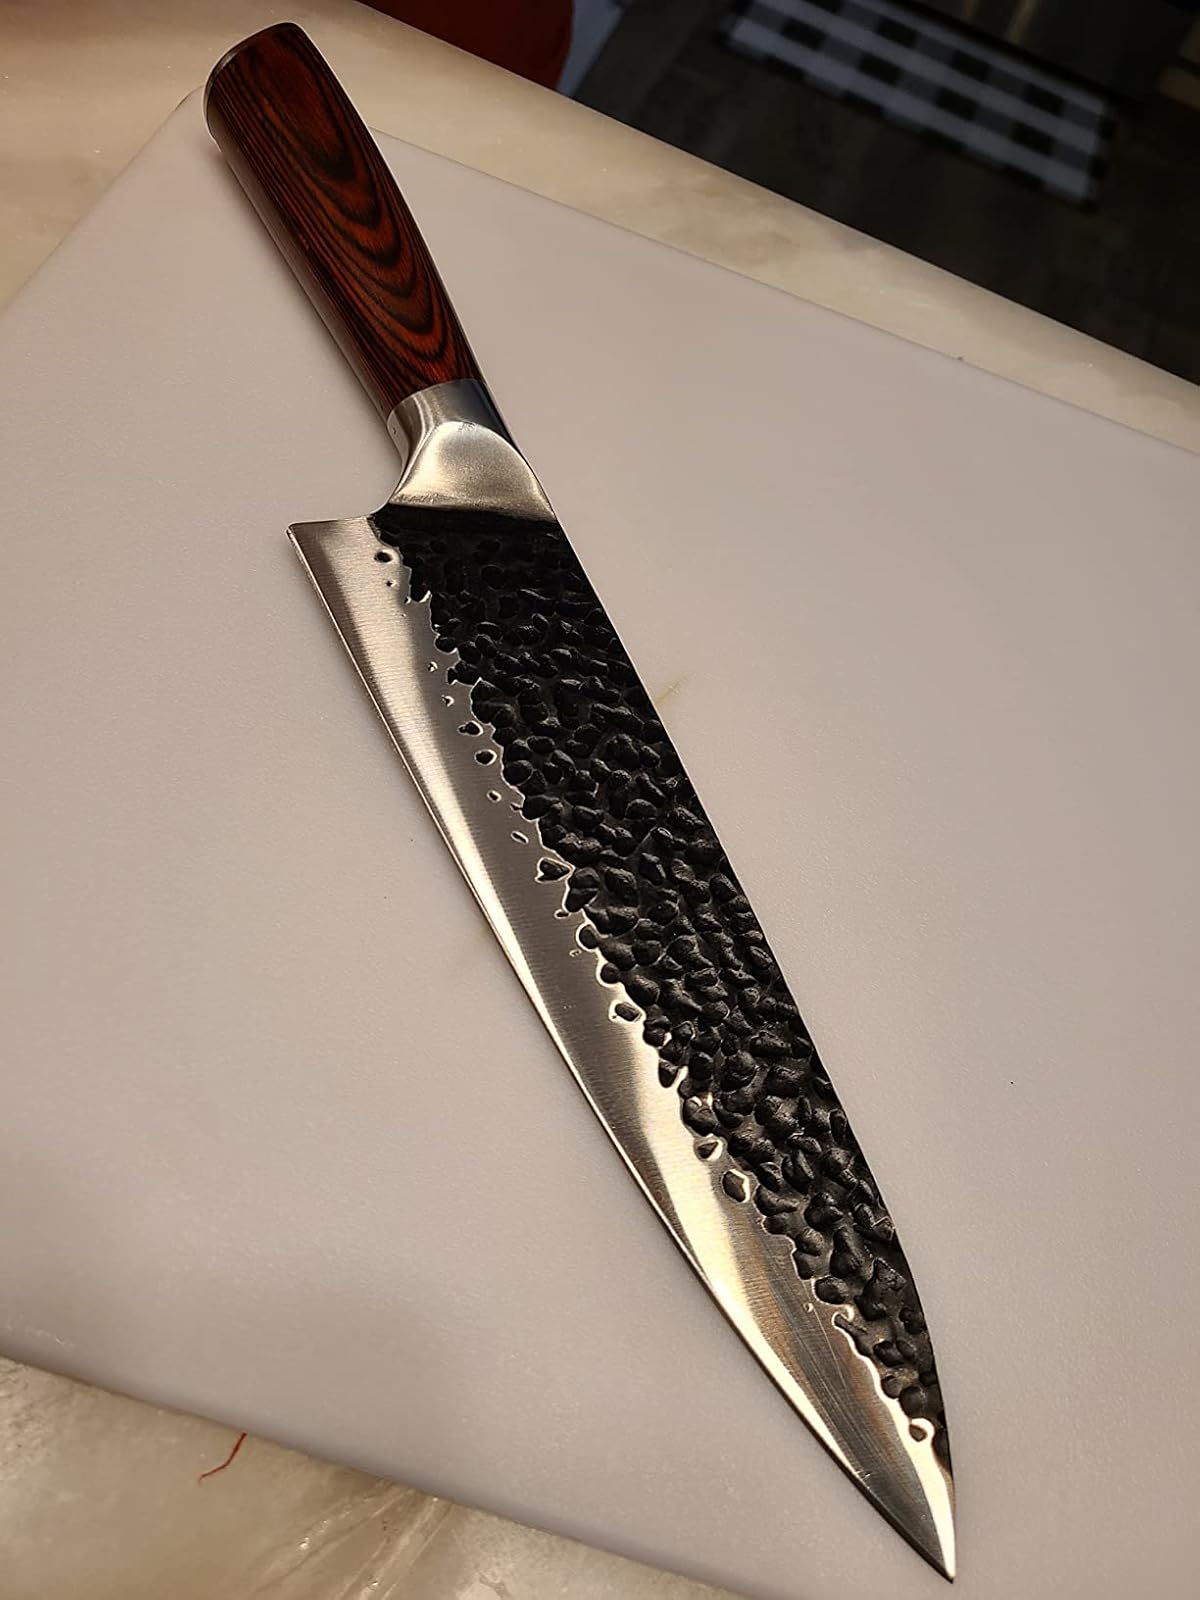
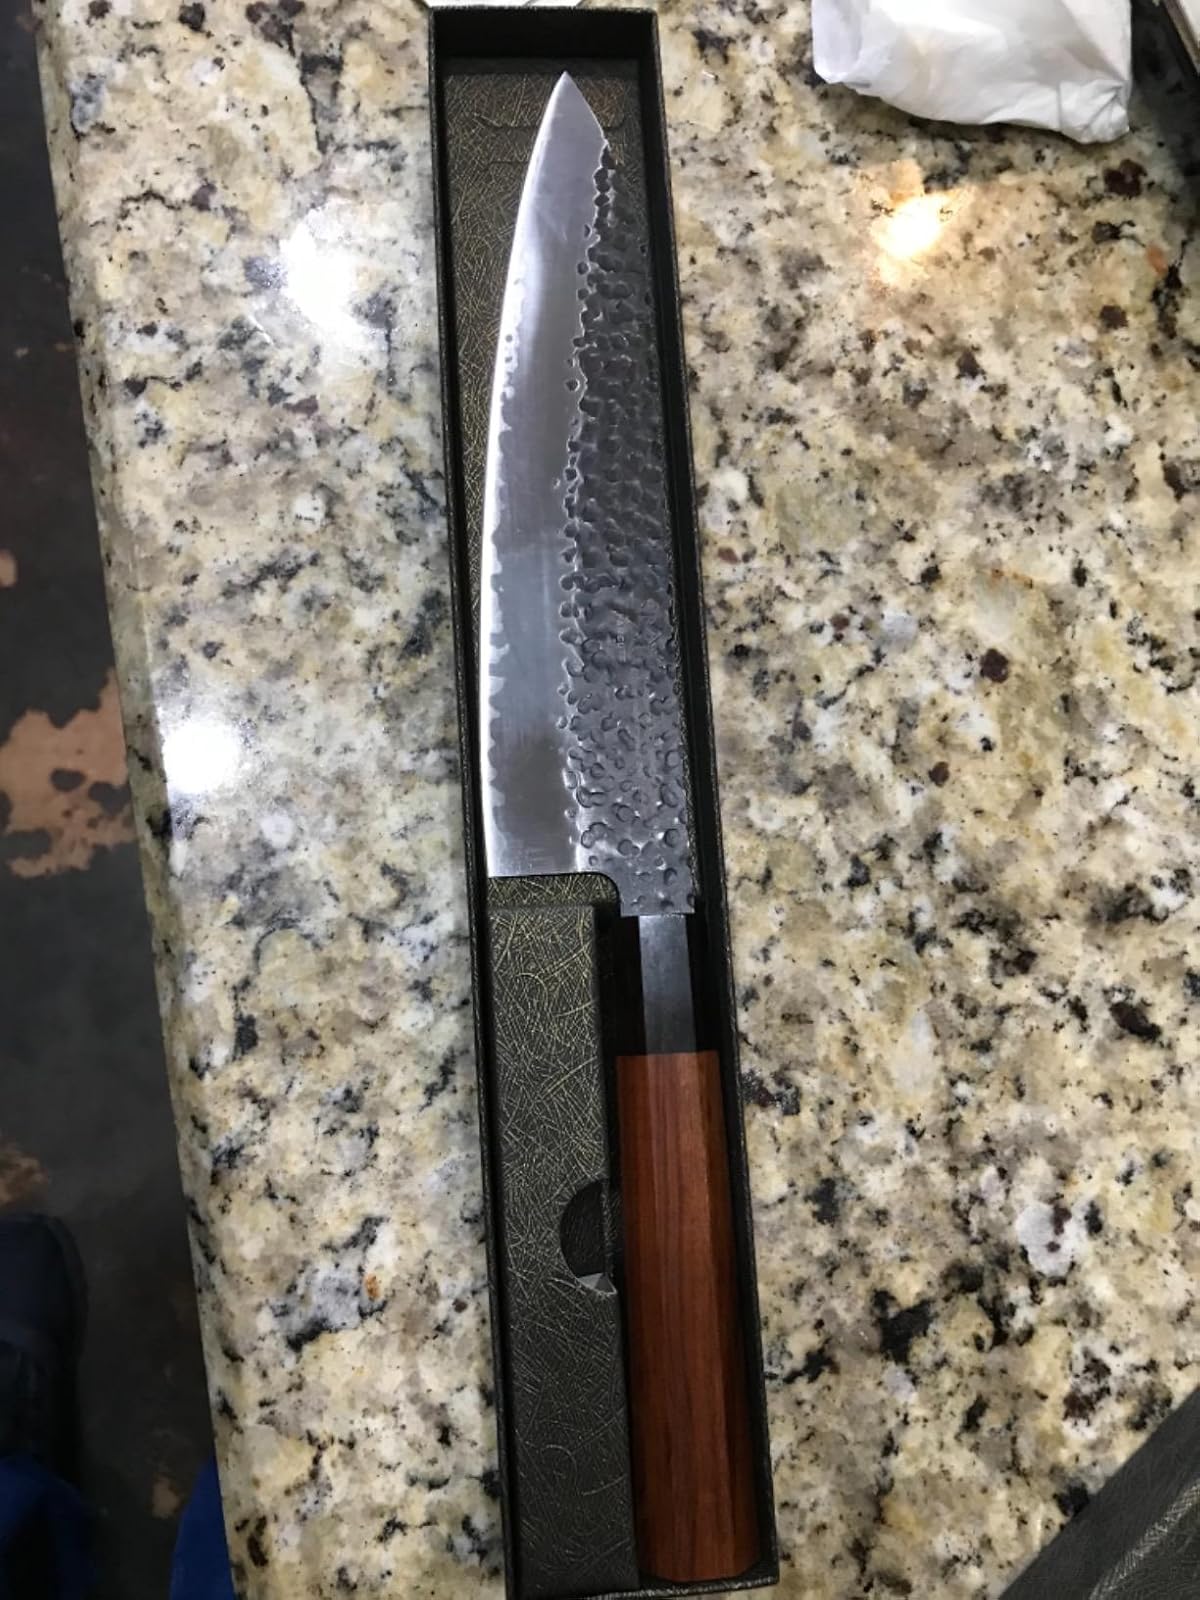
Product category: items_knife
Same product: no